Edwin Bidwell Wilson

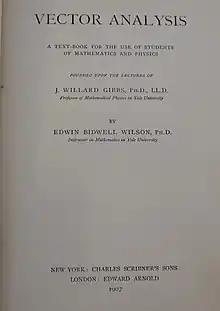
Title page to Vector Analysis (1907)

Wilson published scholarly papers on a wide range of topics in mathematics, statistics, physics, and economics, but most of his work was in mathematics. During his career, Wilson wrote three widely used textbooks. At the age of twenty-two he compiled the textbook "Vector Analysis" based on the lectures of his doctoral advisor Josiah Willard Gibbs, as Gibbs was at the time busy preparing his book on thermodynamics. This textbook was widely used by mathematicians and physicists and had a lasting effect on notation in the field. Wilson gave a plenary address at the International Congress of Mathematicians in 1904 in Heidelberg where he summarised some further unpublished work by Gibbs (which he later published).